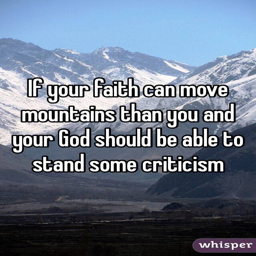
if your faith can move mountains than you and deity should be able to stand some criticism